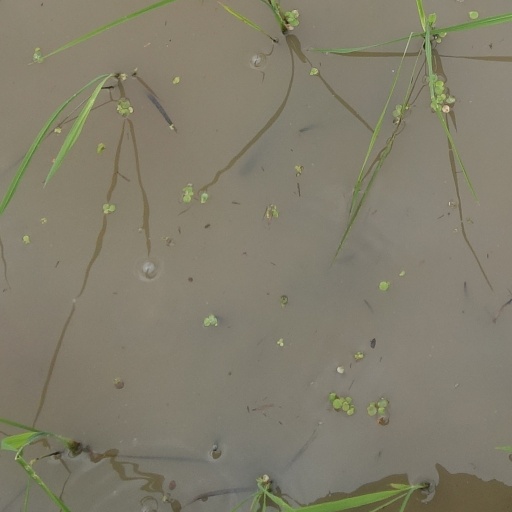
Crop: rice